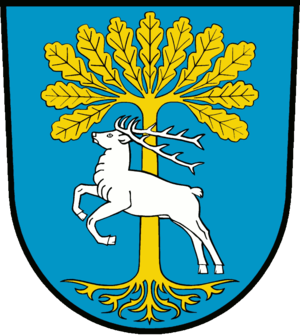
Tervuren est une commune néerlandophone de Belgique située en Région flamande dans la province du Brabant flamand. C'est la seule commune périphérique de la Région de Bruxelles-Capitale à être située dans l'arrondissement de Louvain.
Kloster Lehnin est une commune d'Allemagne située dans le Brandebourg. Elle comprenait 10 871 habitants au 31 décembre 2018.
L’abbaye de Lehnin, établie dans la commune de Kloster Lehnin, au sud-ouest de Potsdam est une ancienne abbaye cistercienne. Fondée en 1180 puis sécularisée dans le cadre de la Réforme en 1542, elle héberge depuis 1911 la Fondation Louise-Henriette. L'abbaye se trouve au milieu du plateau de Zauche, au milieu des ruisseaux et forêts, à 700 m du lac de Klostersee.